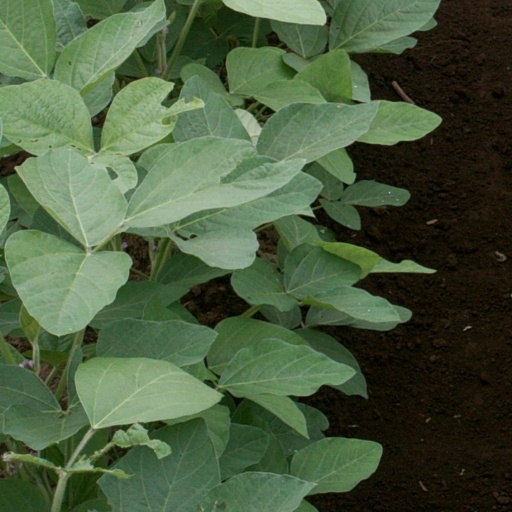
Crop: soybean